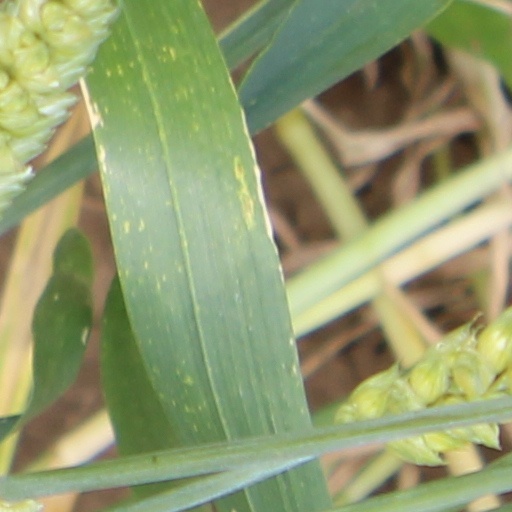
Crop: wheat